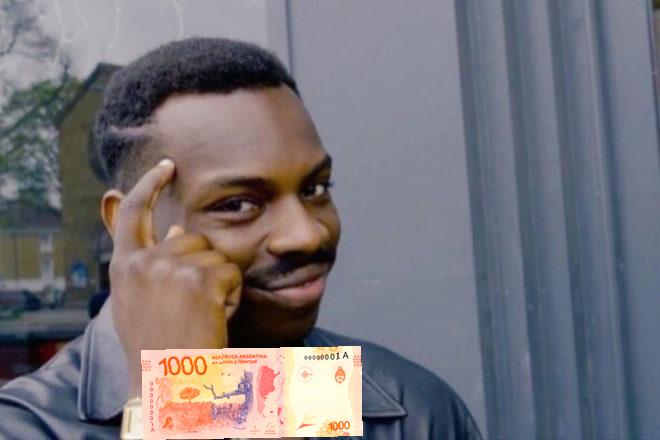
Denominación: 1000